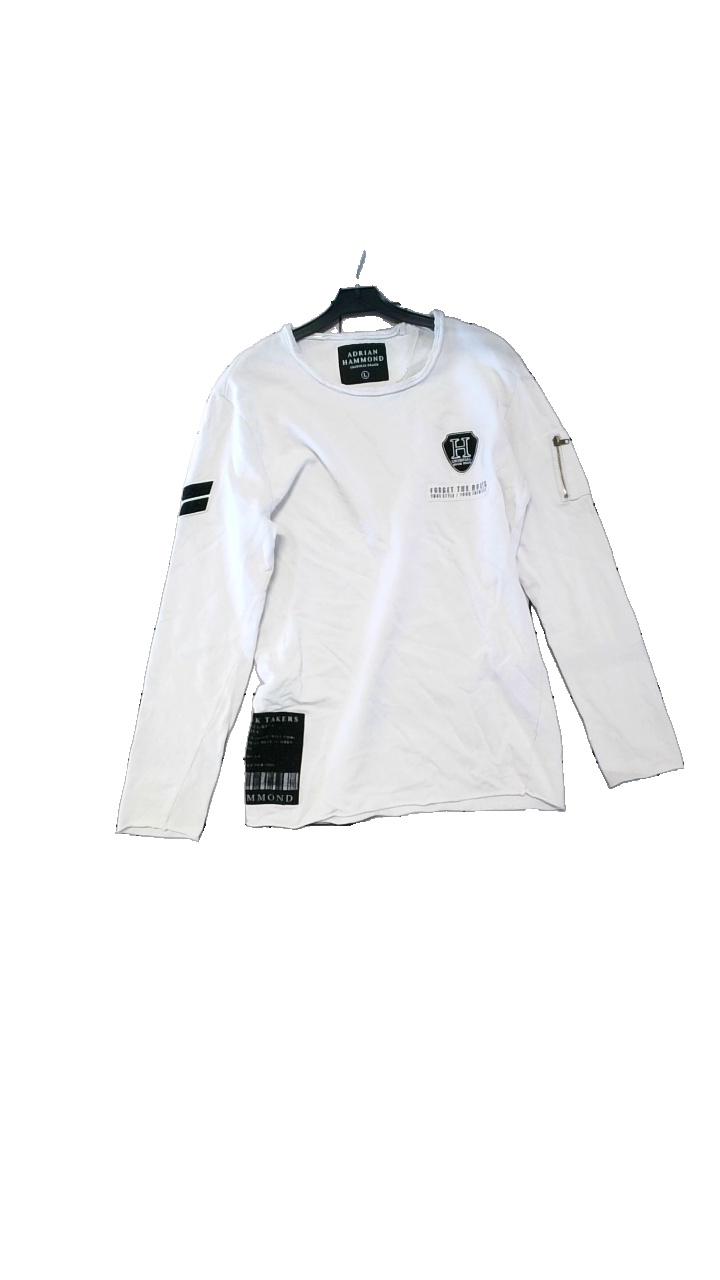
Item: Sweater (Men)
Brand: Adrian Hammond
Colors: White, Black
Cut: Regular, C-collar
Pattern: Logo print
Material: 100% Cotton
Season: All
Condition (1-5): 4
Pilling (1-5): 4
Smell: Minor
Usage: Reuse
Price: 150-250